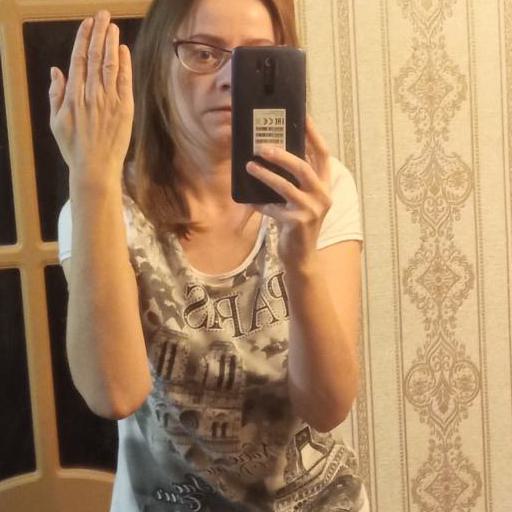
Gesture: no_gesture